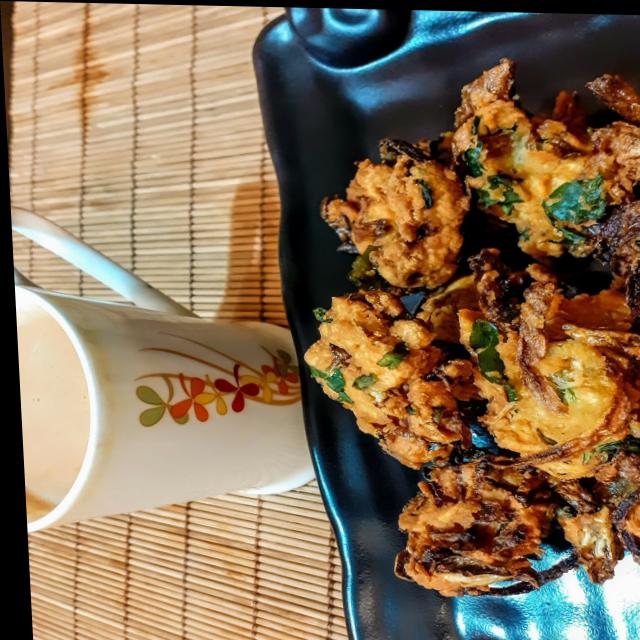
Dish: chai